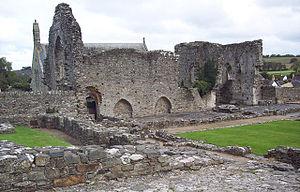
L’abbaye de la Sainte-Trinité de Tiron située sur la commune de Thiron-Gardais dans la région du Perche est un haut lieu de spiritualité d'où essaimèrent vingt-deux abbayes et plus d'une centaine de prieurés en France, en Écosse, en Angleterre et en Irlande. Ce rayonnement fut tel qu'on parlait de l'ordre de Tiron.
Saint Dogmaels est une communauté du pays de Galles, au Royaume-Uni, située dans le comté du Pembrokeshire.